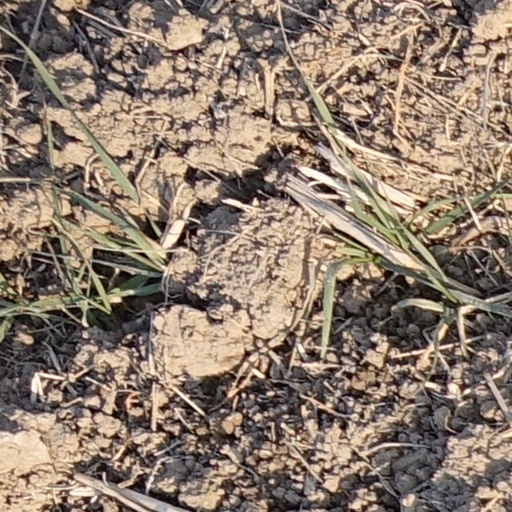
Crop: wheat